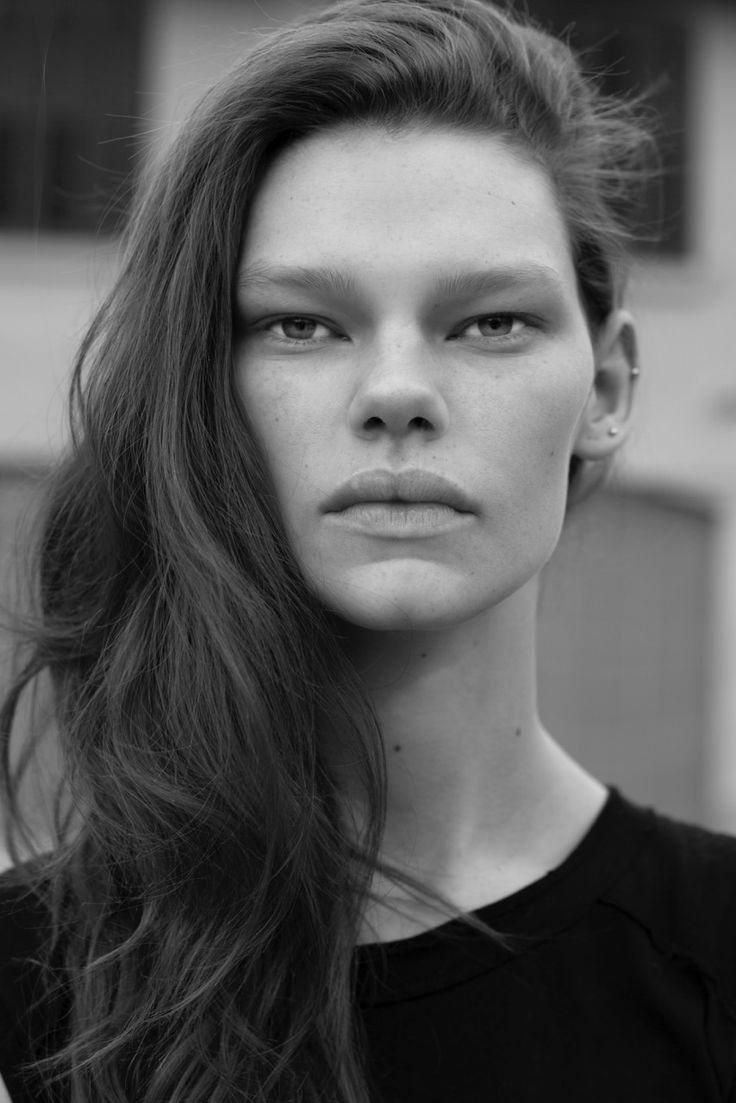
Portrait style: Real Portrait